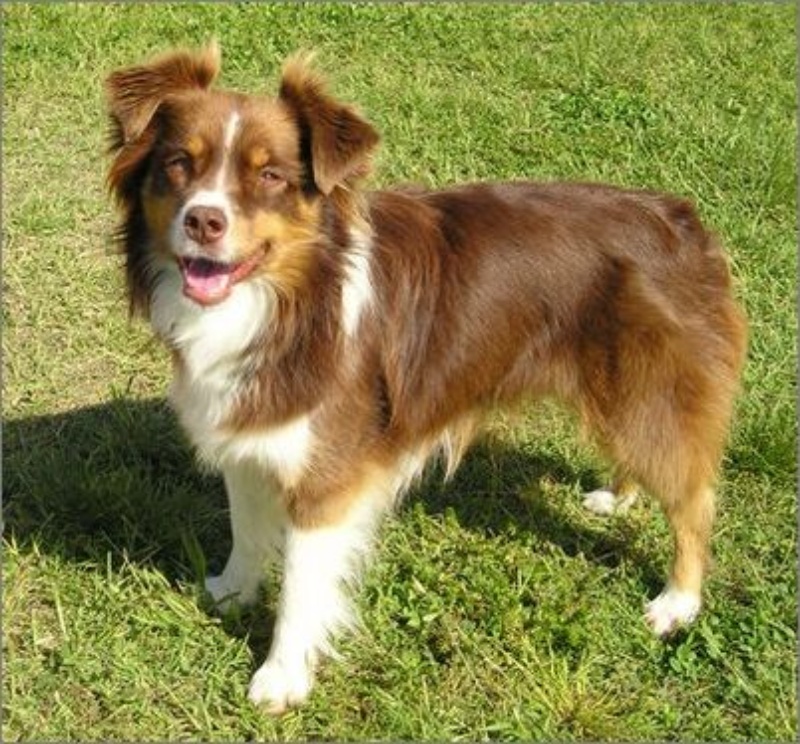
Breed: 245-n000098-Australian_Shepherd